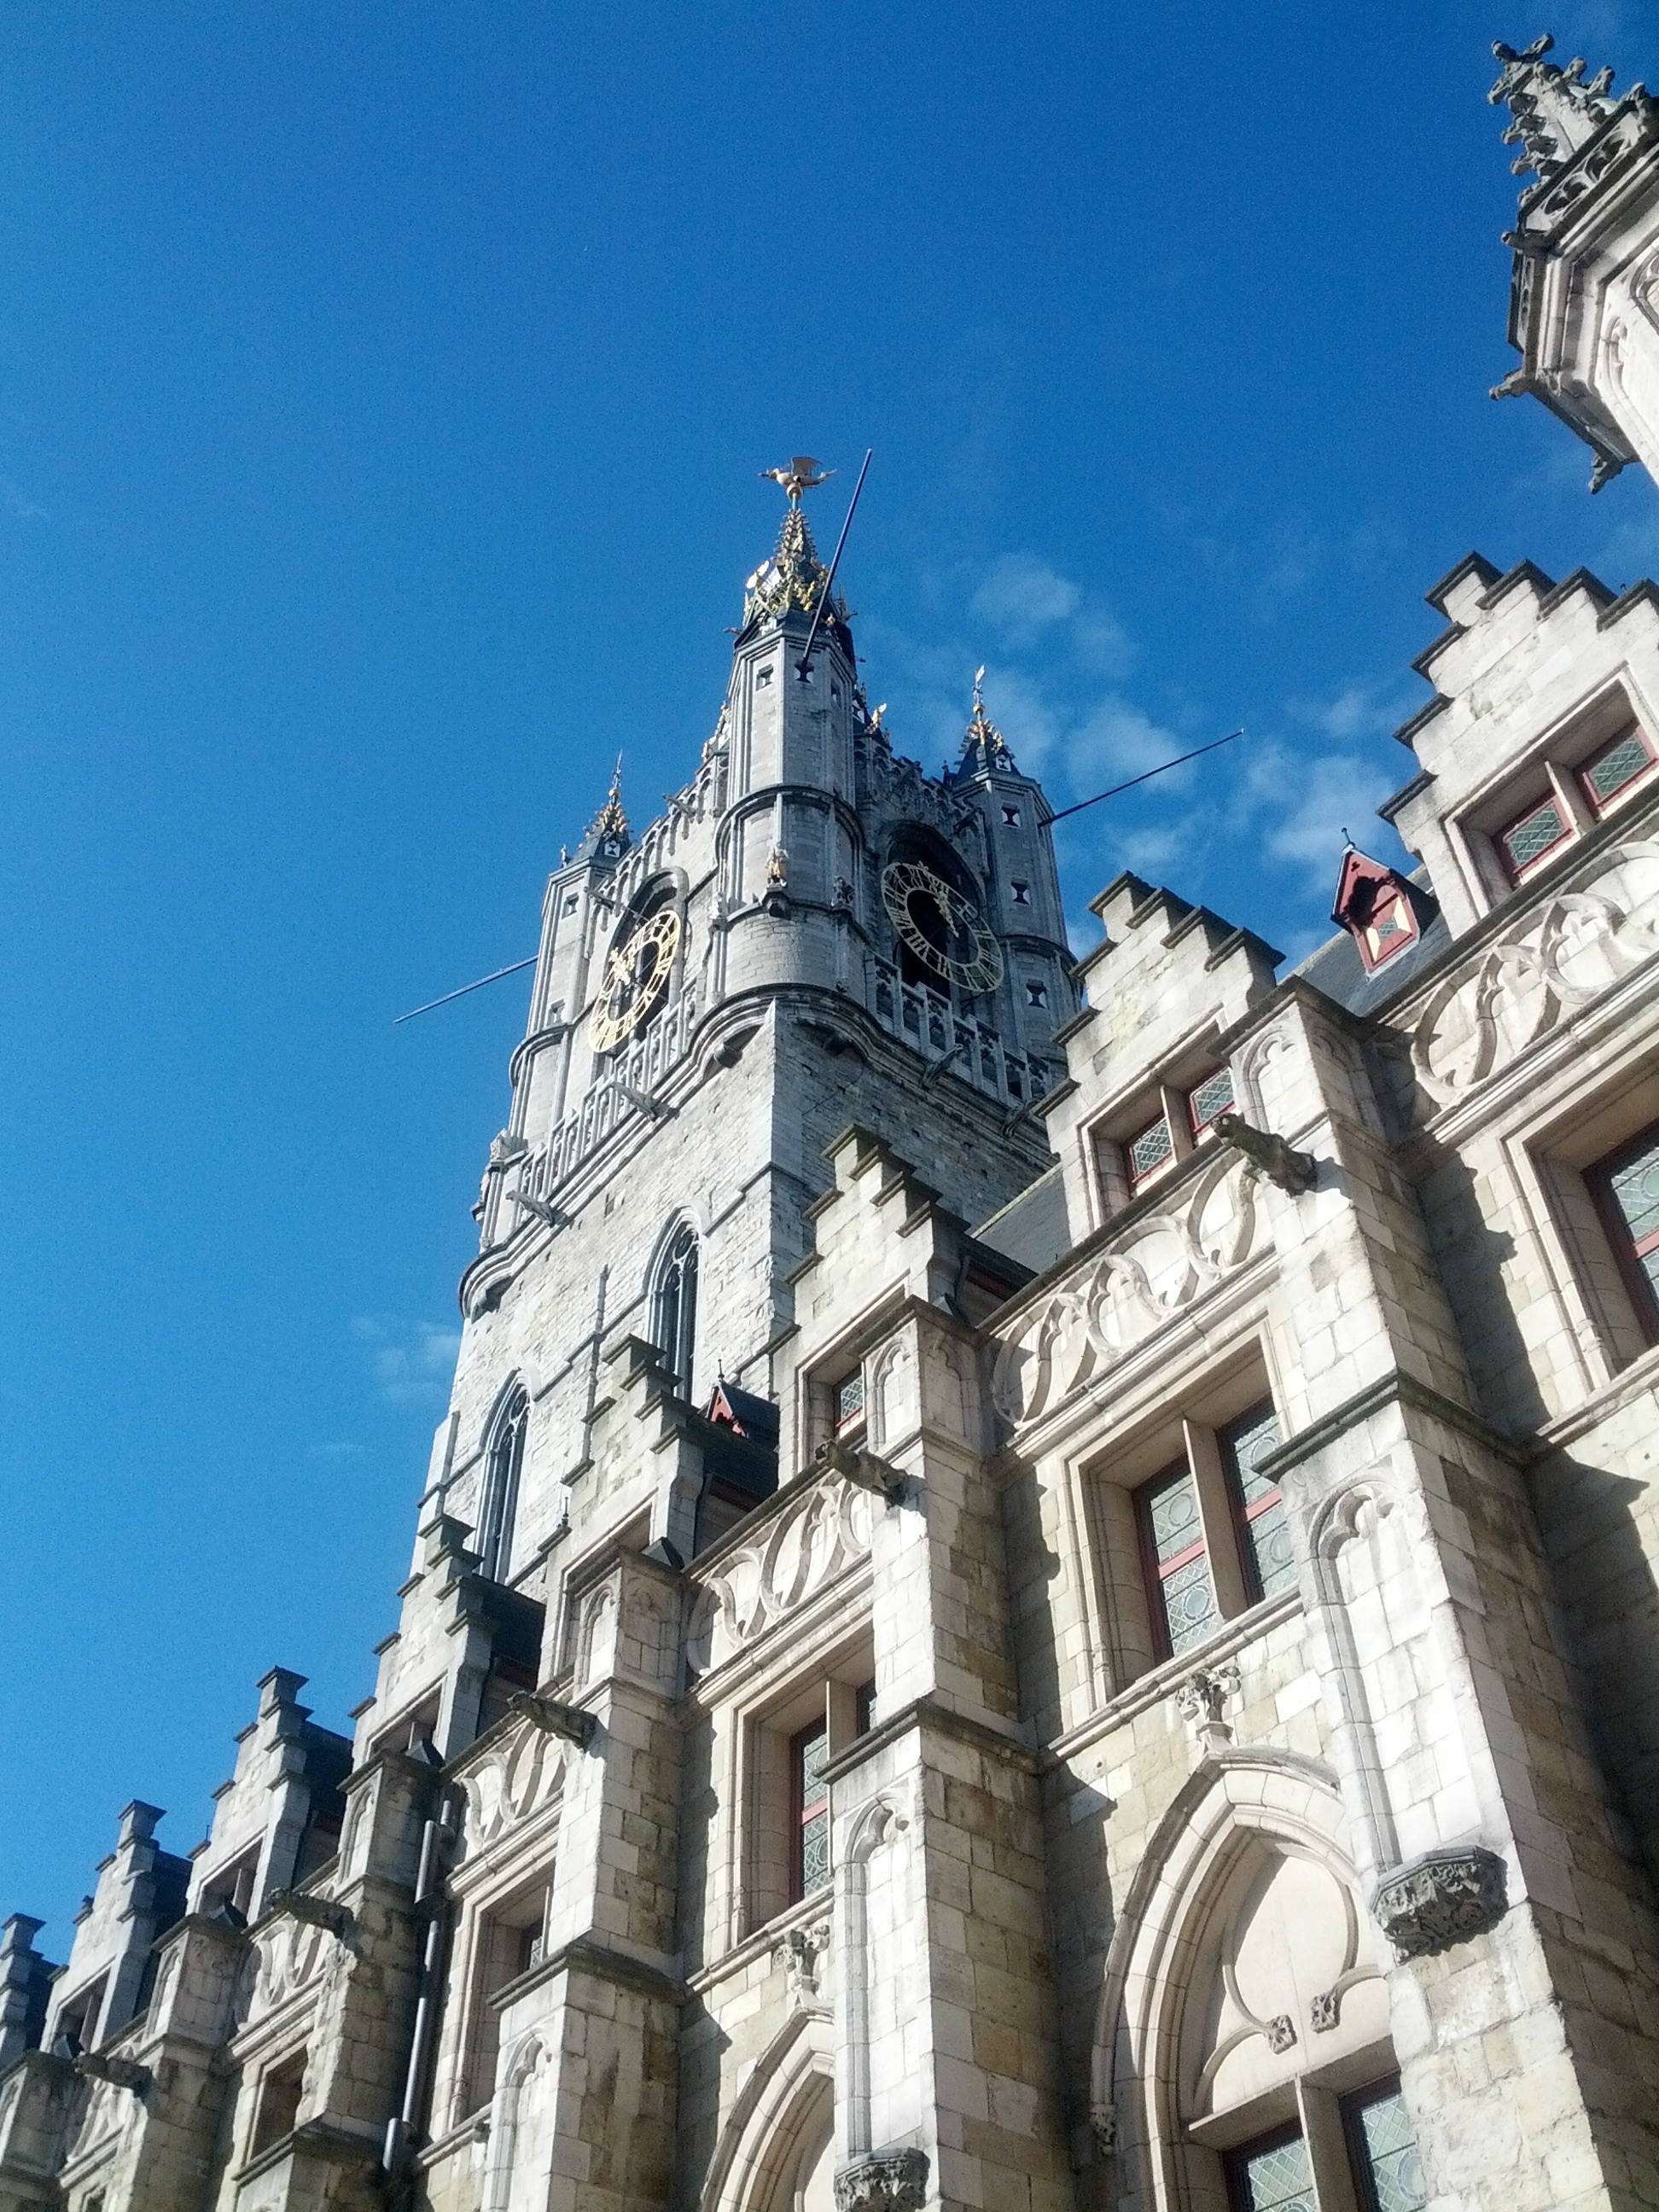
architecture, town, building, tower, landmark, facade, cathedral, tourism, place of worship, historic building, belgium, spire, historical, gothic architecture, tours, ghent